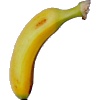
Label: Banana Lady Finger 1